Cancong

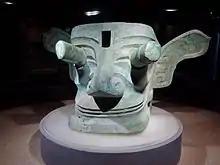
A large bronze head with protruding or "bulging" eyes unearthed at Sanxingdui. Believed to represent Cancong.

Cancong is a semi-legendary figure and king associated with the ancient Shu kingdom, located in present-day Sichuan, China. Often recognized for his distinctive physical feature of “bulging eyes,” Cancong is celebrated in both Chinese mythology and history as a pivotal figure in the establishment of Shu culture and civilization.